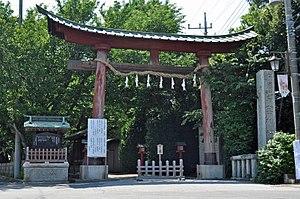
Le Washinomiya-jinja est un des plus anciens sanctuaires shinto de la région de Kantō, situé à Kuki, préfecture de Saitama, au Japon.